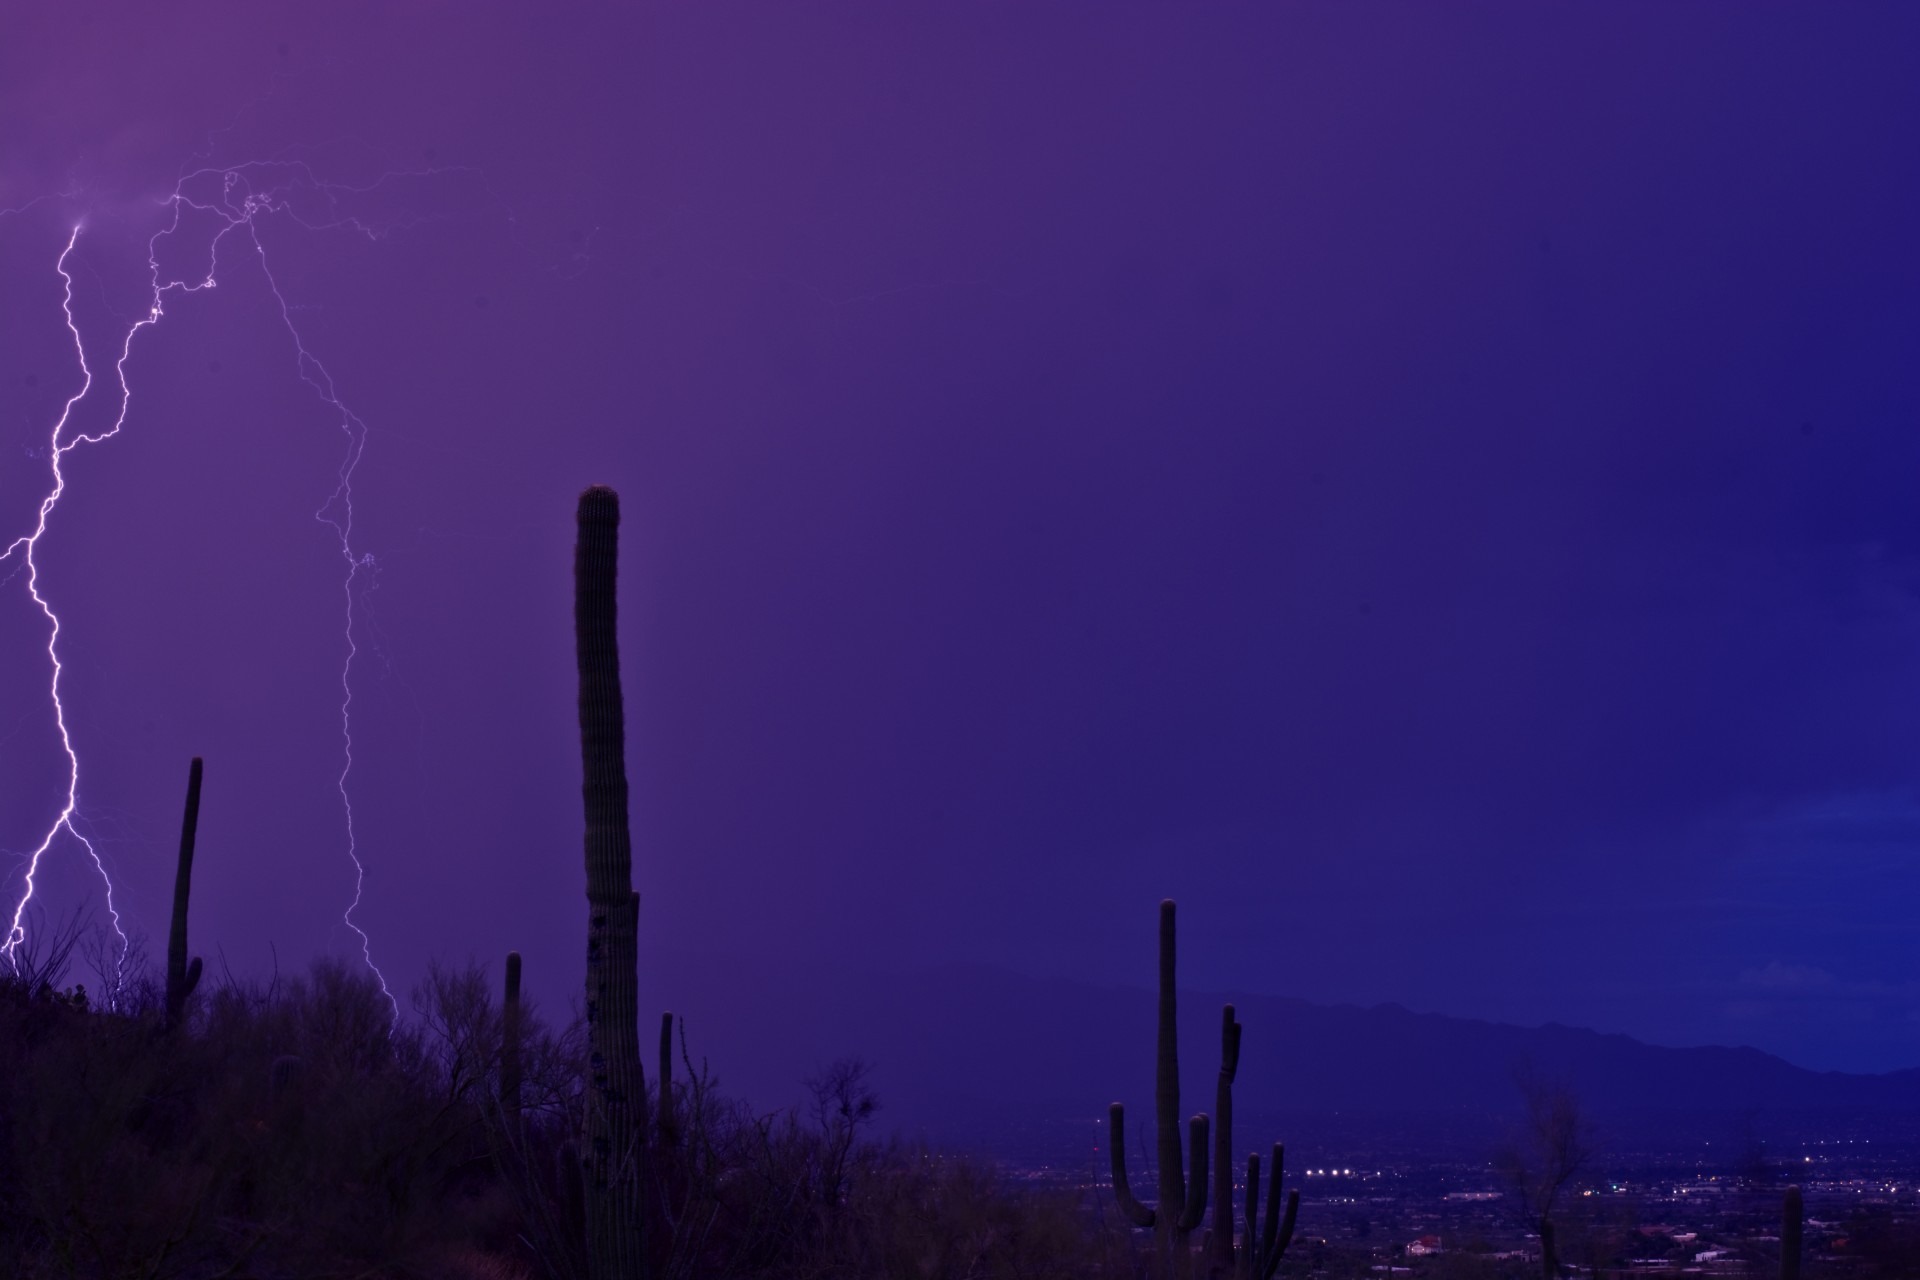
landscape, horizon, cloud, sky, skyline, night, desert, purple, dawn, atmosphere, dusk, evening, weather, storm, haze, darkness, electricity, lightning, thunder, clouds, thunderstorm, electric, meteorology, bad weather, stormy sky, atmospheric phenomenon, atmosphere of earth